Cornelia Clapp

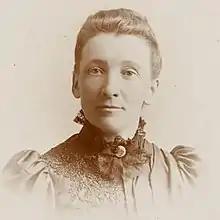
Clapp in 1894

Cornelia Maria Clapp (March 17, 1849 – December 31, 1934) was an American educator and zoologist, specializing in marine biology. She earned the first Ph.D. in biology awarded to a woman in the United States from Syracuse University in 1889, and she would earn a second doctoral degree from the University of Chicago in 1896. Clapp was the first female researcher employed at the Marine Biological Laboratory, as well as its only female trustee during the first half of the 20th century. She was rated one of the top 150 zoologists in the United States in 1903, and her name was starred in the first five editions of "American Men of Science" (now "American Men and Women of Science").